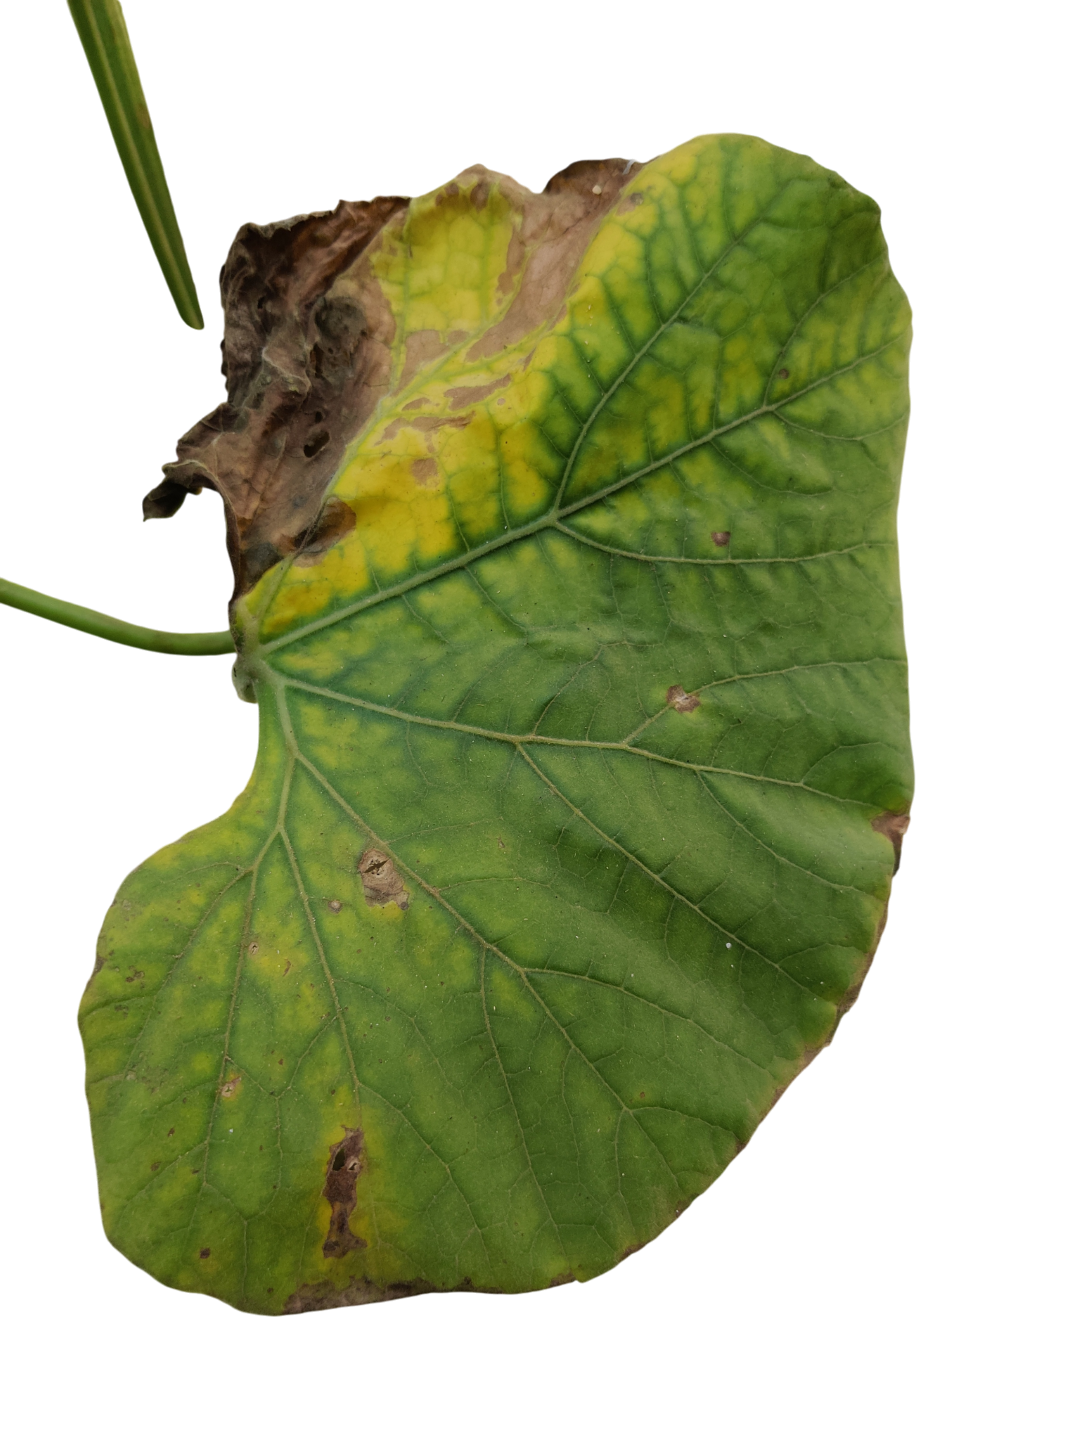
Crop: Bottle Gourd
Label: Downy_Mildew